Angharad James-Turner

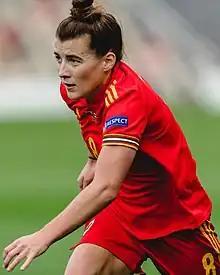
James-Turner playing in October 2020

Angharad Jane James (born 1 June 1994), also known as Angharad James-Turner, is a Welsh professional footballer who plays as a midfielder for National Women's Soccer League club Seattle Reign and the Wales national team.